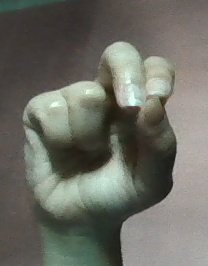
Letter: gaaf